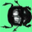
Label: beetle